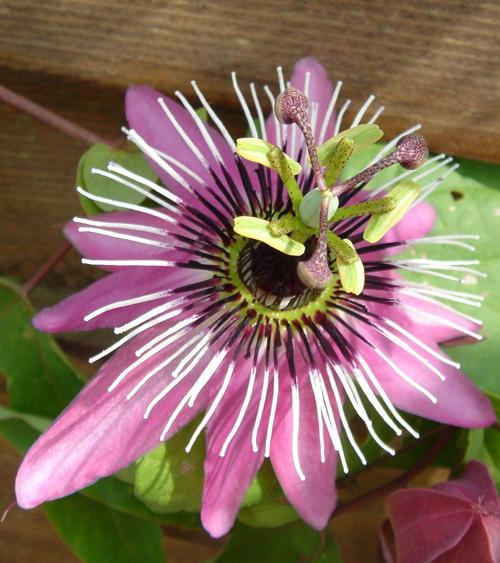
Label: passion flower